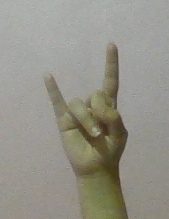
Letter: la